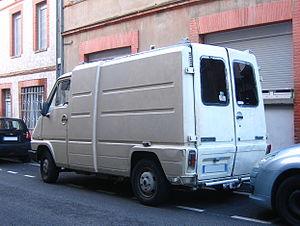
Renault Master I ""phase 1"" (1981-92)."
Le Renault Master est la désignation commerciale de trois générations de véhicules utilitaires de 3,5 tonnes de PTAC fabriqués par Renault depuis septembre 1980 dans l'usine SOVAB.